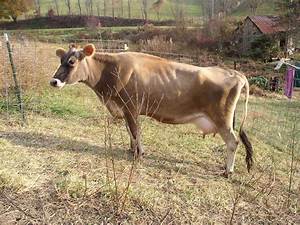
Label: mucca